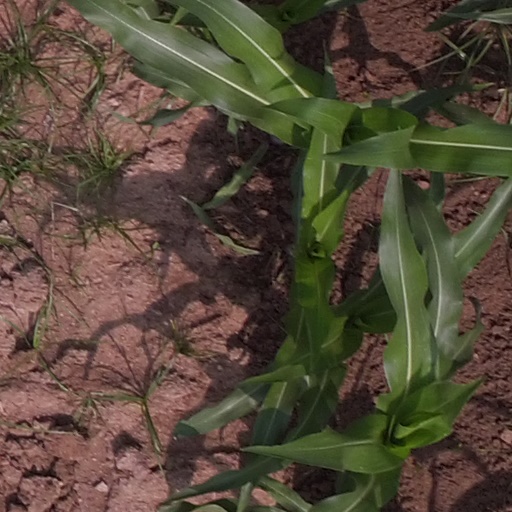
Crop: maize; corn